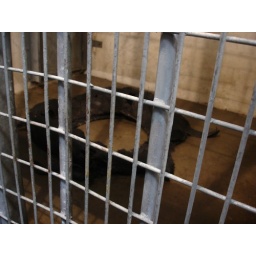
Tire in the female bear's sleeping area